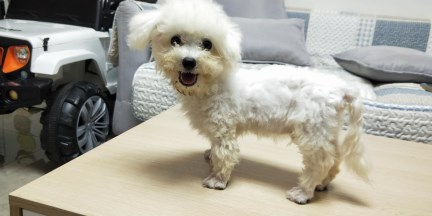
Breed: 3083-n000117-Bichon_Frise